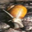
Label: snail